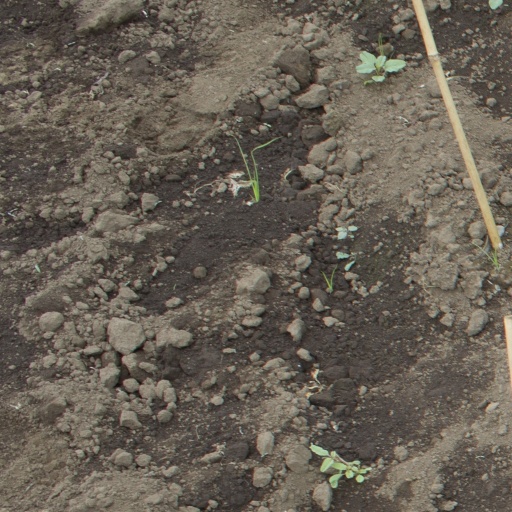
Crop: soybean